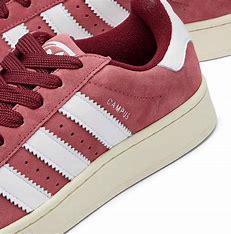
Brand: Adidas
Model: Campus